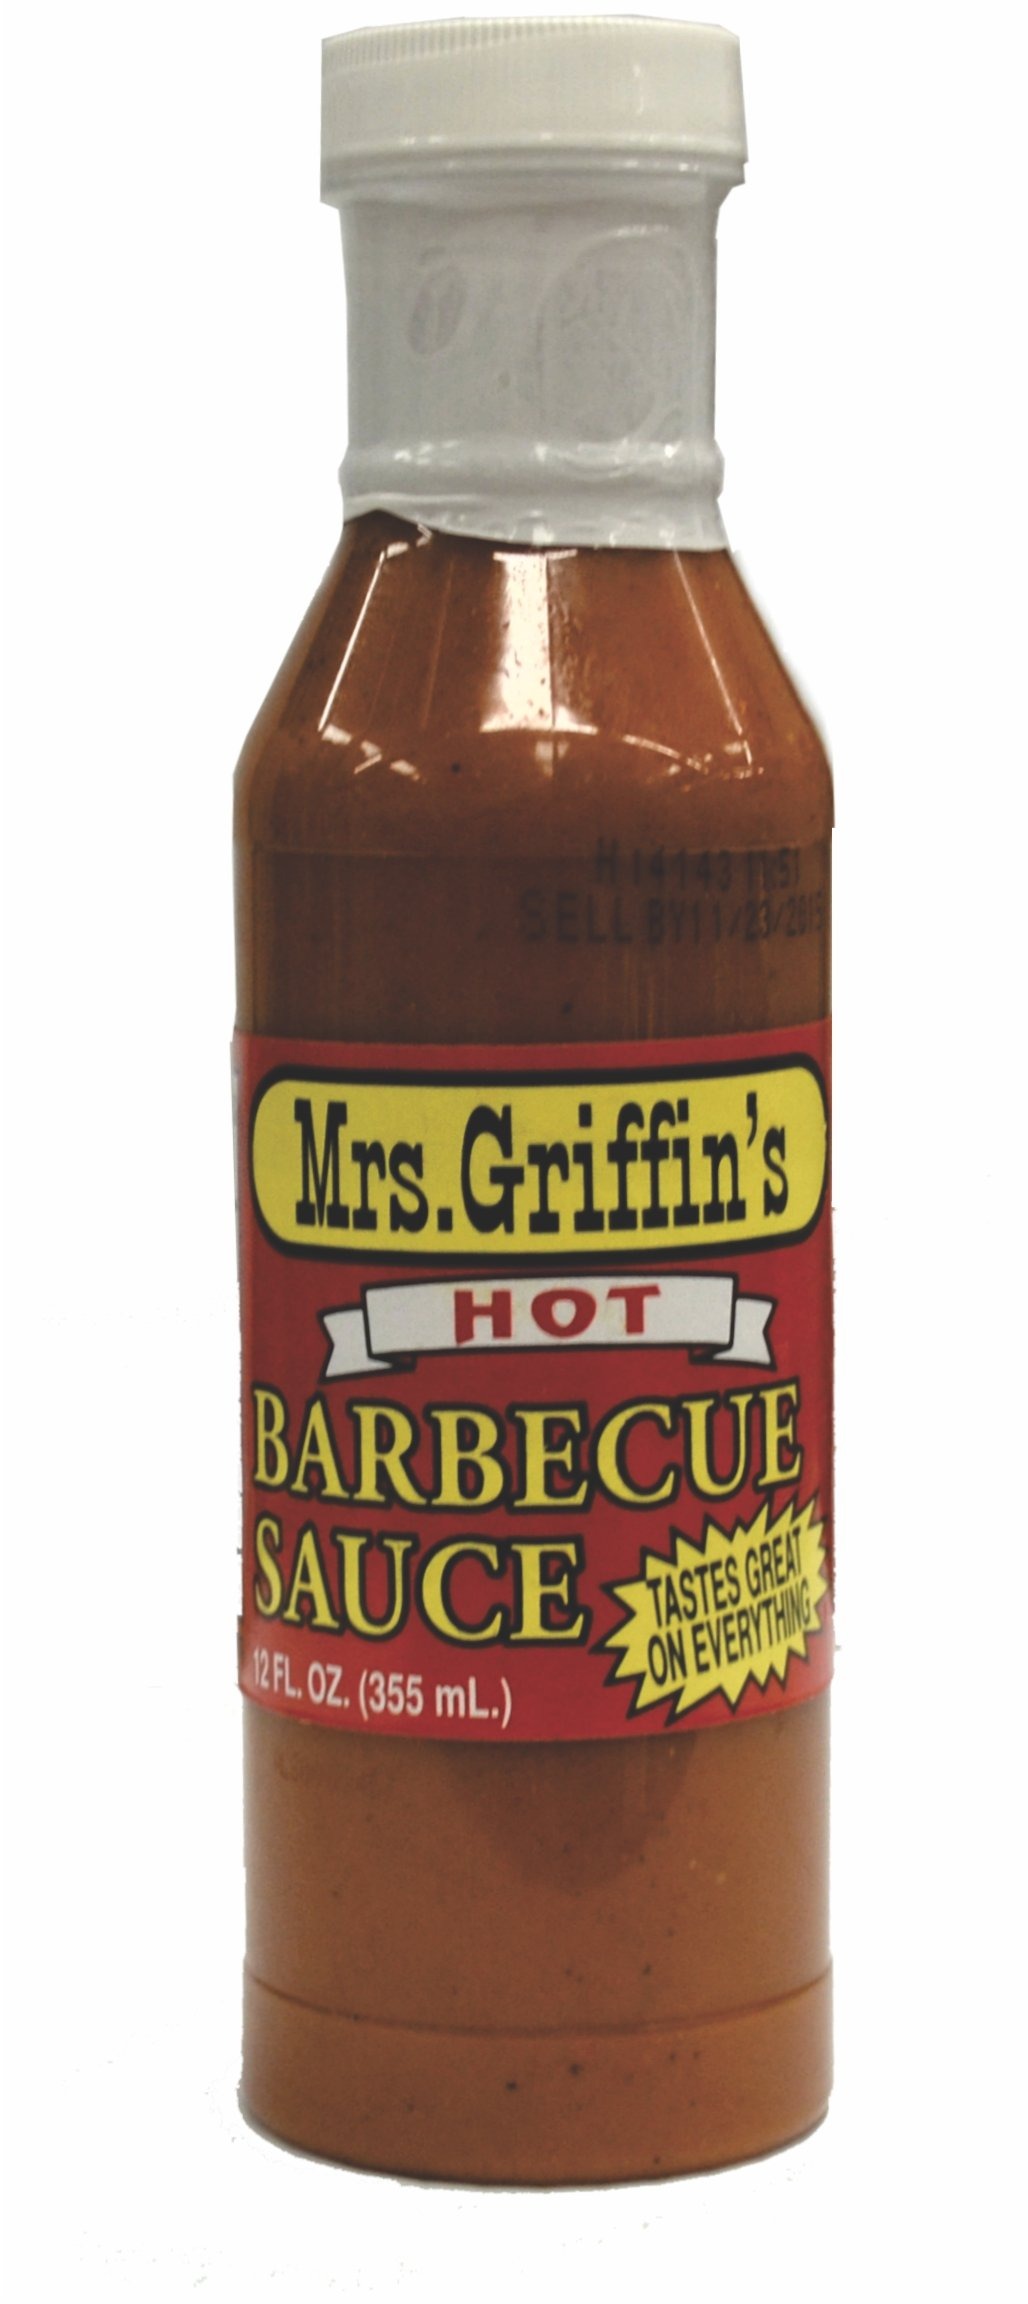
Item Name: Mrs. Griffin's Barbecue Sauce, HOT, Southern Favorite since 1935, great for grilling, smoking, or baking, one, 12 ounce bottle
Bullet Point 1: Unique, Mustard-based BBQ sauce, 12 oz bottle, with a powerful kick!
Bullet Point 2: Mrs. Griffin's BBQ Sauce is Georgia's most original sauce, using the same recipe since 1935
Bullet Point 3: Low-sugar formula with just 25% of the calories of the average BBQ sauce
Bullet Point 4: Flavorful enough for marinade, mild enough for dipping sauce
Bullet Point 5: Proudly Made in the USA
Product Description: "The Original flavor of Mr. Griffin's Barbecue Sauce is a mild blend of premium ingredients to produce a succulent sauce that can be applied to any meat you like, to bring out the best of meat flavor. The Hot Flavor of Mr. Griffin's Barbecue Sauce is for those that like to turn up the heat. The Hickory-Smoke flavor of Mrs. Griffin's Barbecue Sauce is for those that love the smoked meat taste. To help tenderize you grilled meat of choice, marinate with the sauce before grilling. You’ll end up with a tender, succulent meal. The Hot Flavor of Mr. Griffin's Barbecue Sauce is for those that like to turn up the heat. Spicy, Hot and Delicious is just some of the comments your family will make when you served them your favorite grill creations. The various ingredients of the sauce are mixed — not cooked — in a 60 gallon vat. The process, which takes 4 days, includes 12 steps to combining the ingredients. The sauce is then mixed between 3 and 4 hours before bottling. All bottles of Mrs. Griffin’s BBQ sauce come in 2 sizes and 3 different flavors.
Value: 1.0
Unit: Count

Price: 2.72